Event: Nepal Earthquake
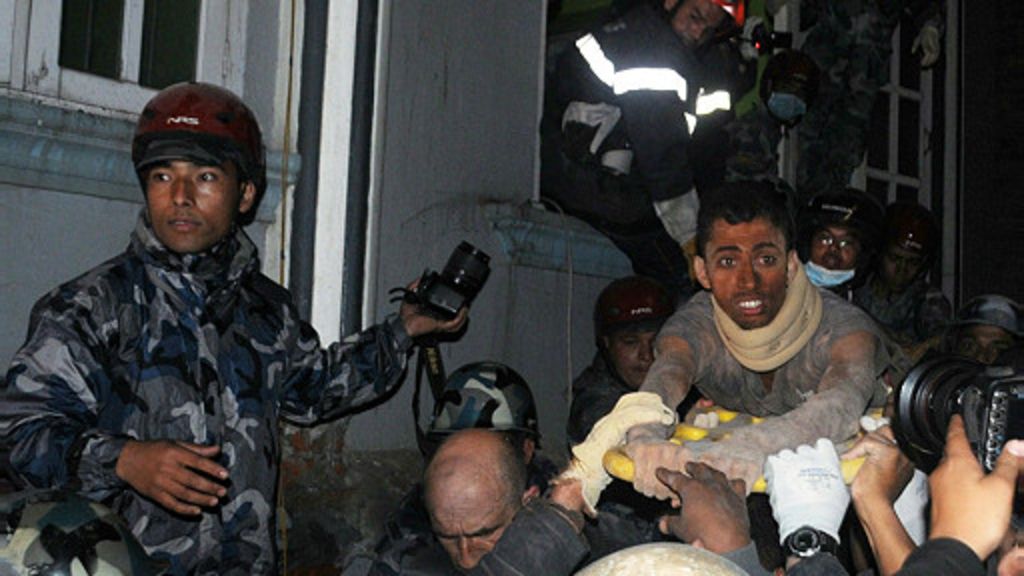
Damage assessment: no_damage